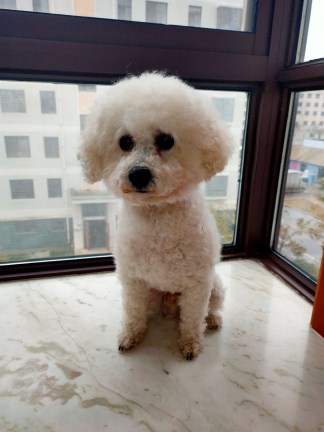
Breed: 2925-n000114-toy_poodle